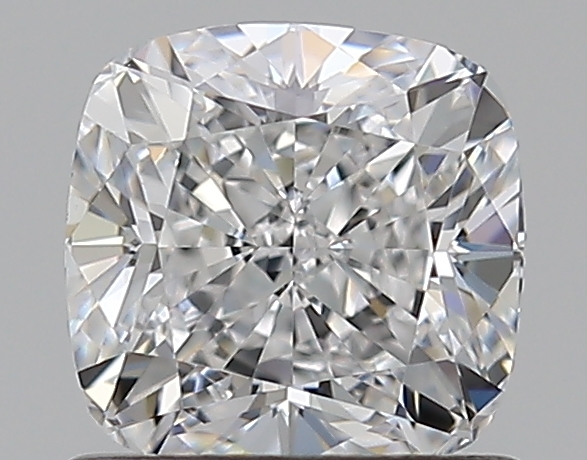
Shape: cushion
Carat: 0.9
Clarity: VVS1
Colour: E
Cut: EX
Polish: EX
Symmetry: EX
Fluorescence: F
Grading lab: GIA
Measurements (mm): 5.43 x 5.34 x 3.67